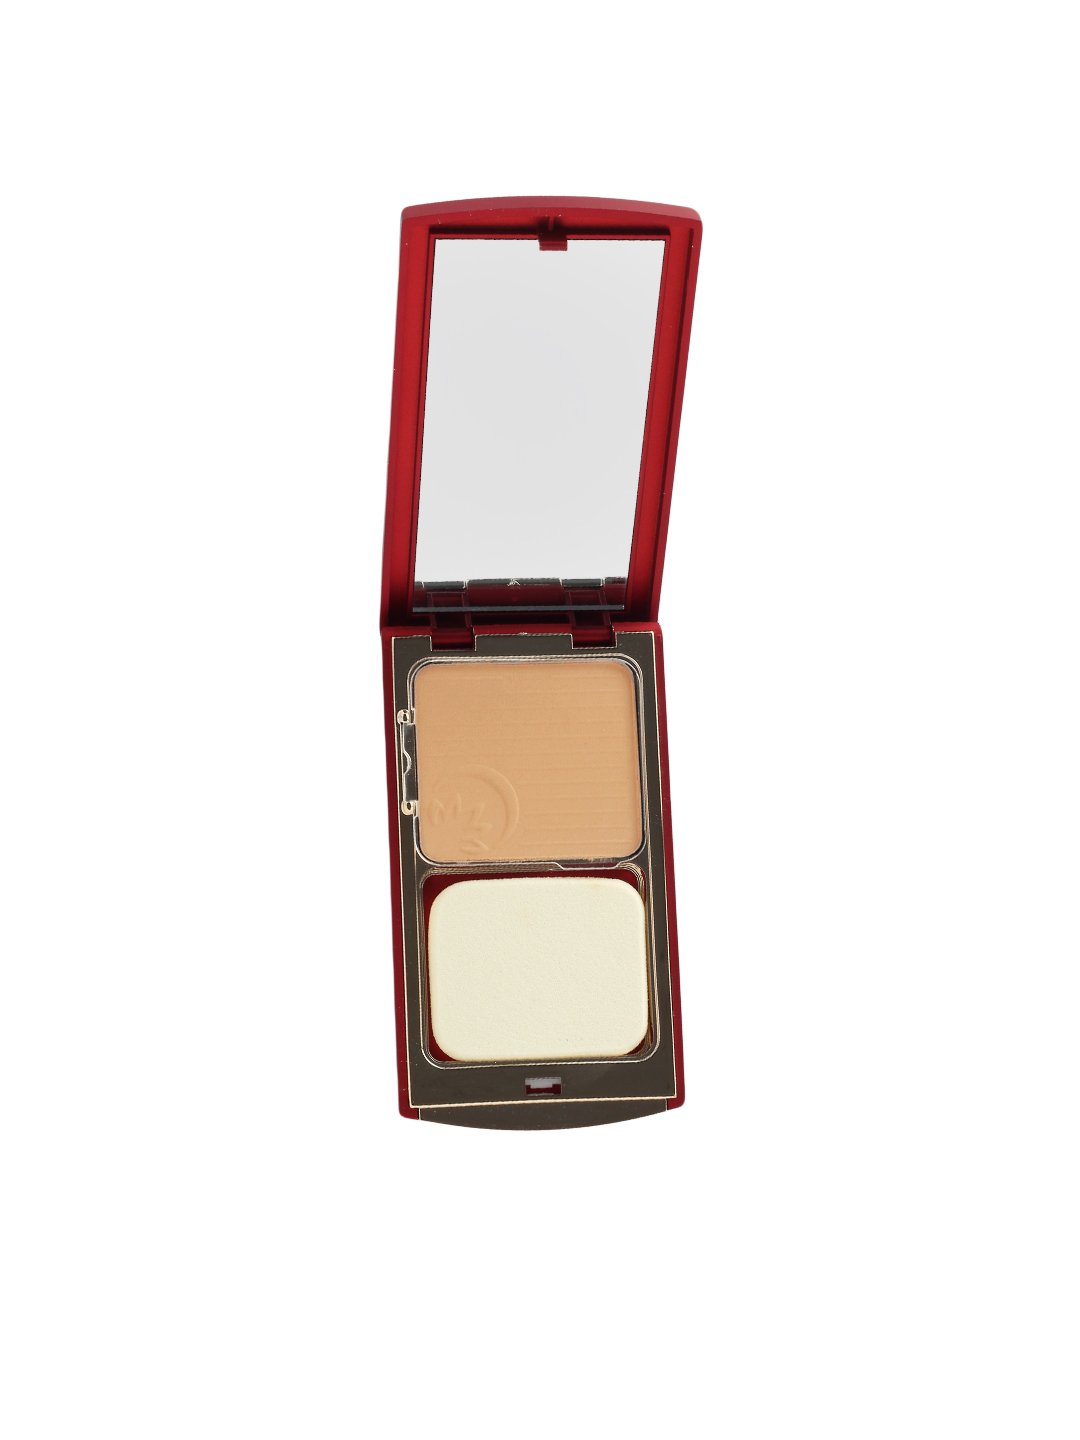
Lotus Herbals Nude Botanical Compact 560
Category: Personal Care / Makeup / Compact
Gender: Women
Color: Nude
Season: Spring 2017
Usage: NA